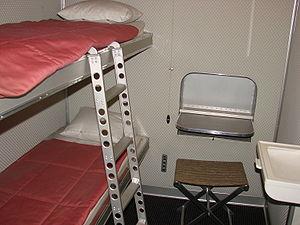
Intérieur (reconstitué) d'une cabine de Zeppelin type Hindeburg. Cette image a été prise au Musée des Zeppelins de Friedrichshafen.
Le LZ 129 Hindenburg, construit par la firme allemande Zeppelin, est le plus grand dirigeable commercial jamais réalisé et affecté sur une ligne régulière Europe-États-Unis.